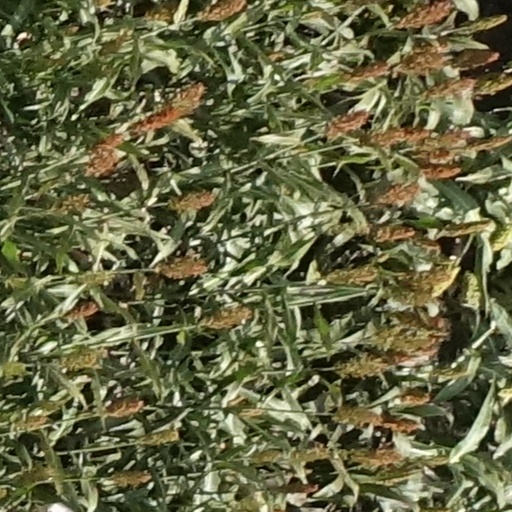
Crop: sorghum